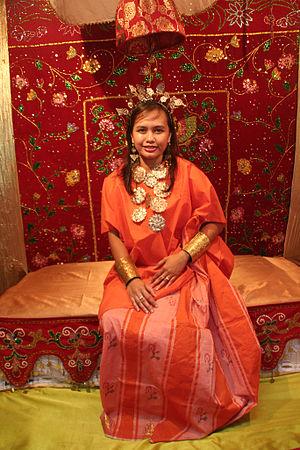
Les Bugis, ou Ugi en langue bugis, sont un peuple de la province indonésienne de Sulawesi du Sud dans l'île de Célèbes.